Environmental monitoring

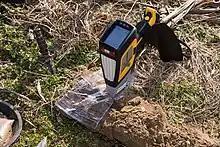
A portable X-ray fluorescence (XRF) analyzer can be used in the field for testing soils for metal contamination.

Soil monitoring involves the collection and/or analysis of soil and its associated quality, constituents, and physical status to determine or guarantee its fitness for use. Soil faces many threats, including compaction, contamination, organic material loss, biodiversity loss, slope stability issues, erosion, salinization, and acidification. Soil monitoring helps characterize these threats and other potential risks to the soil, surrounding environments, animal health, and human health.